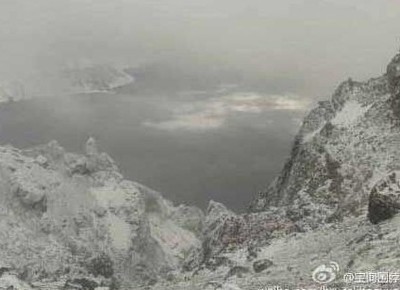
Weather: snow or frosty